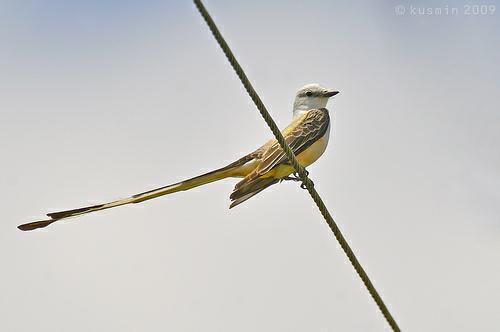
A photo of a scissor tailed flycatcher